The 158-Pound Marriage

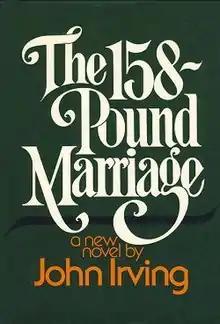
First edition

The 158-Pound Marriage is the third novel by American author John Irving. The book explores the sexual revolution-era trend of "swinging" (partner-swapping) via a glimpse into the lives of two couples in a small New England college town who enter casually into such an affair, with disastrous consequences.